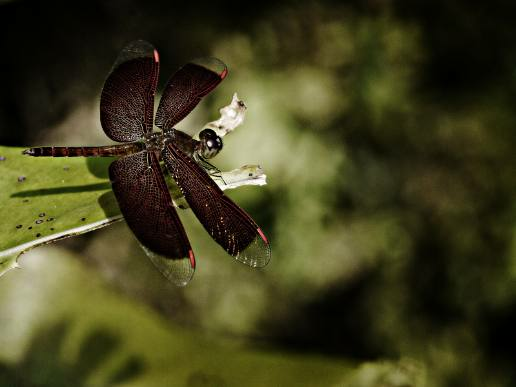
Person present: No